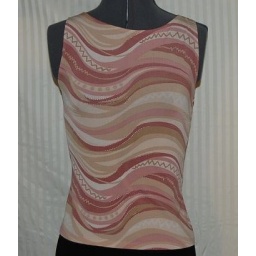
38 pink beige mauve shirt by "Clue" Sz L  $3.00